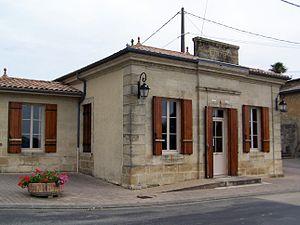
Mairie de Donzac (Gironde, France)
Donzac est une commune du Sud-Ouest de la France, située dans le département de la Gironde en région Nouvelle-Aquitaine.